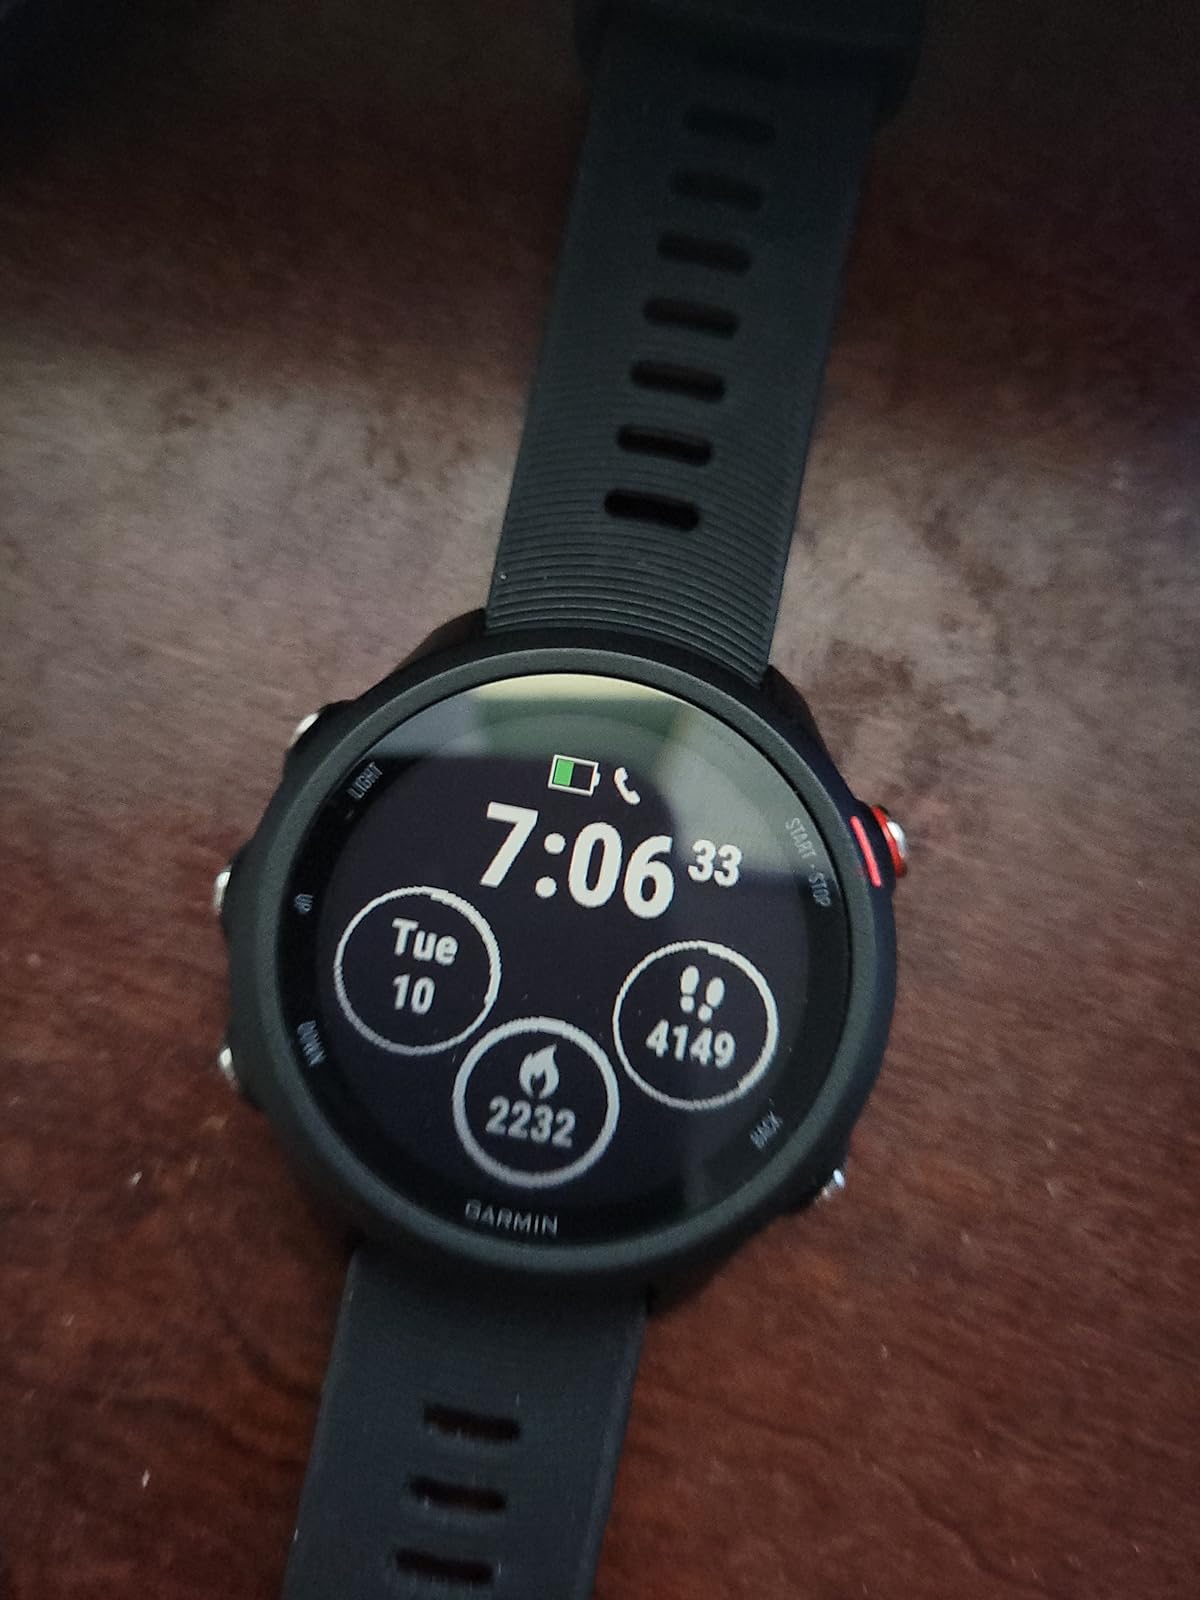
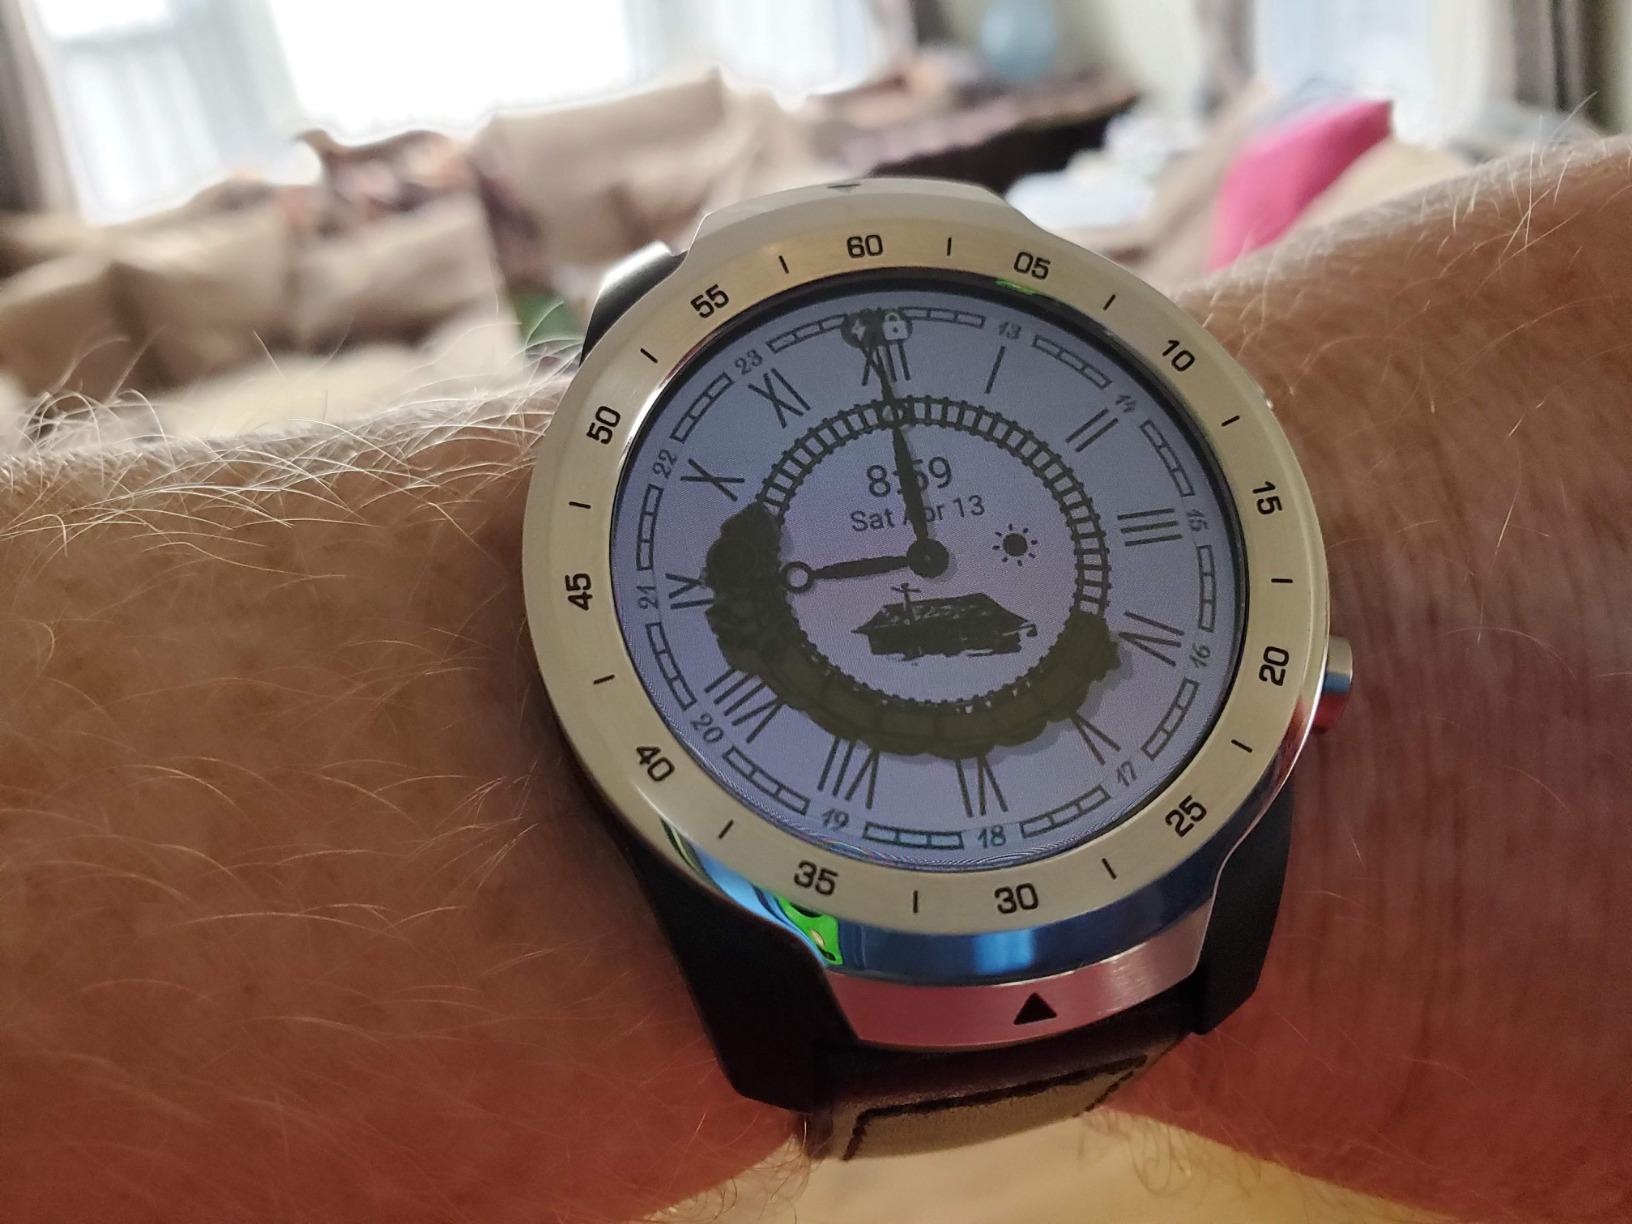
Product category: smartwatch
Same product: no